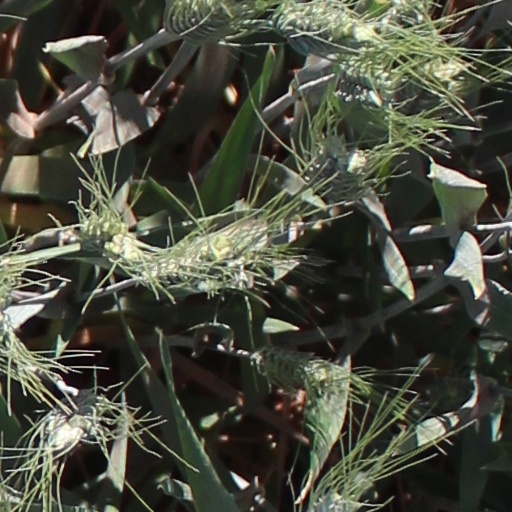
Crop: wheat